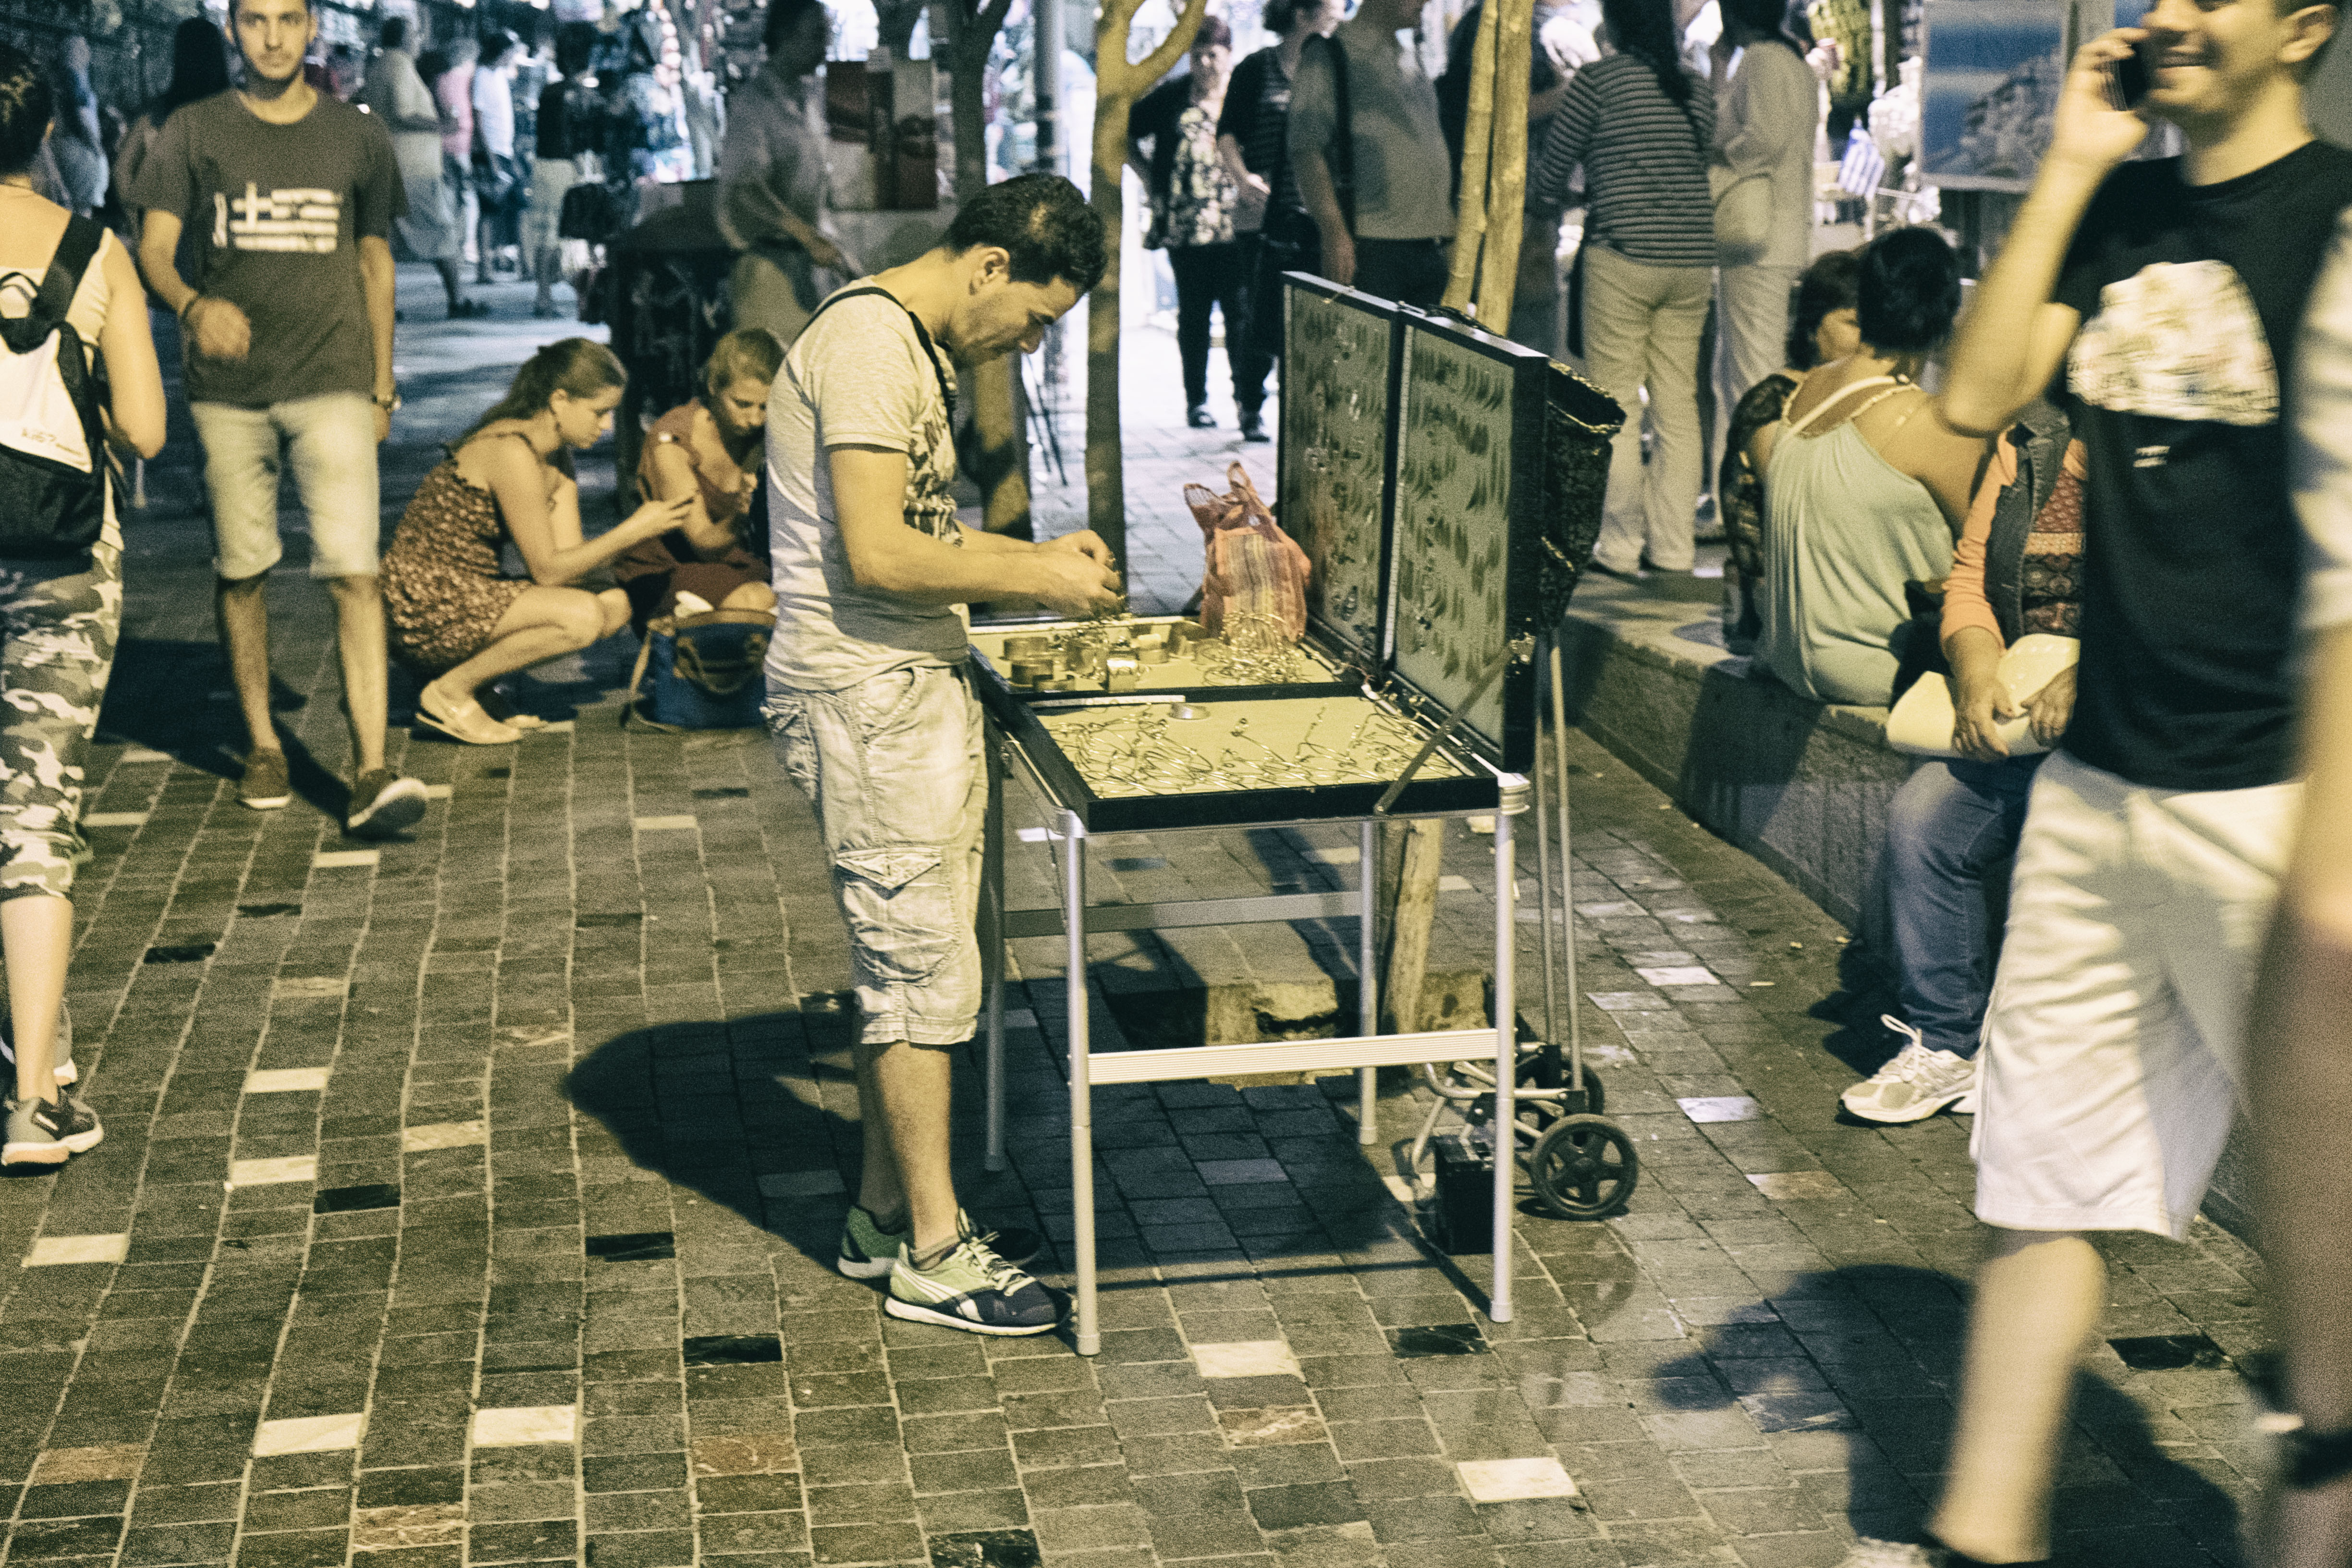
street, urban, crowd, travel, fujifilm, fashion, photograph, greece, fuji, fujix, fujixe1, athens